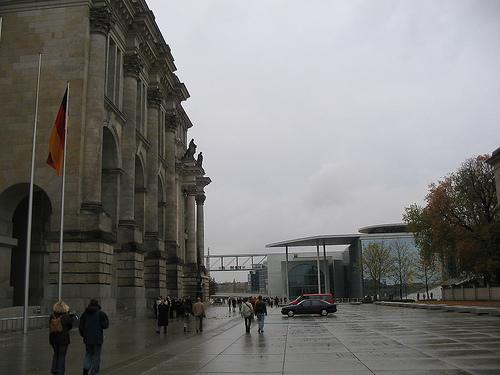
Weather: rain or strom